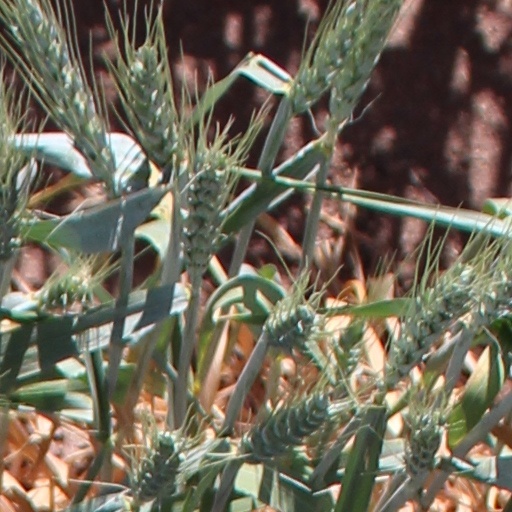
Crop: wheat